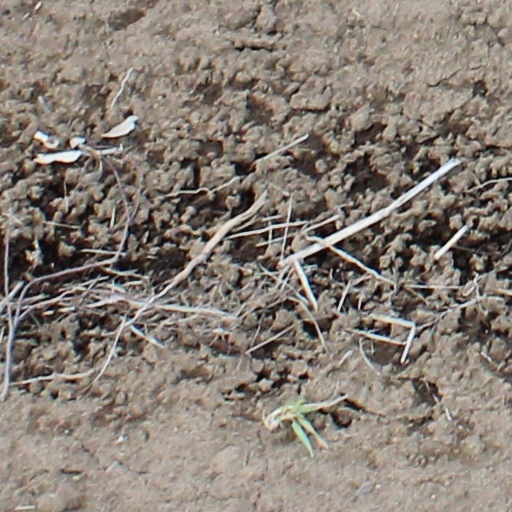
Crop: wheat